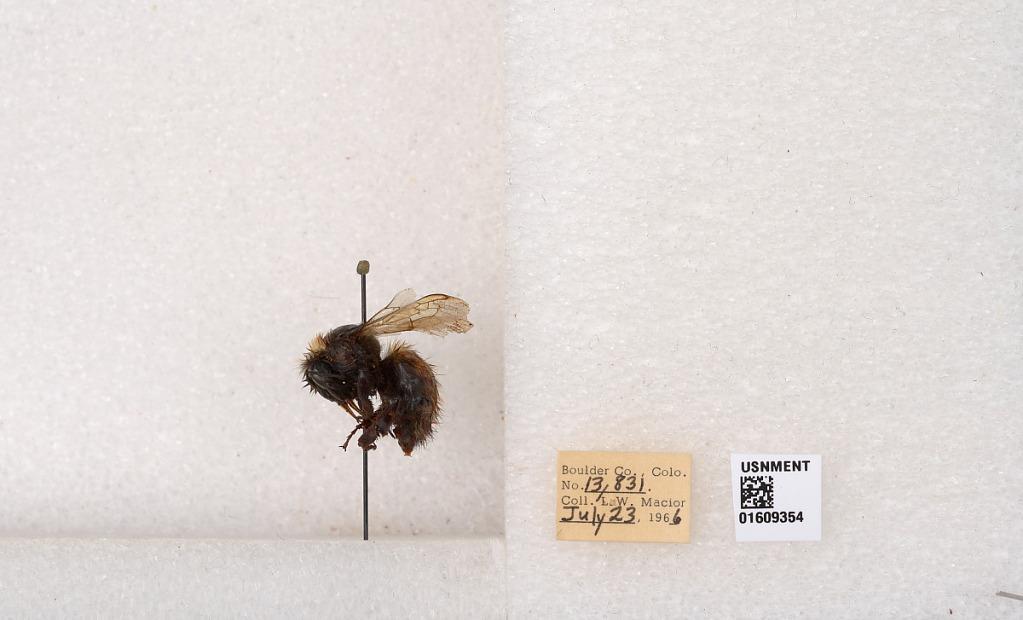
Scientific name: Bombus (Pyrobombus) sylvicola Kirby
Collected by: L. Macior
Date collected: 1966-7-23
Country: United States
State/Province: Colorado
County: Boulder
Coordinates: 40.0263, -105.3